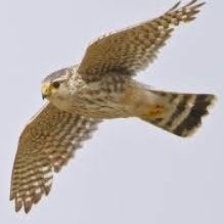
Species: MERLIN
Scientific name: FALCO COLUMBARIUS